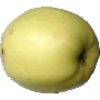
Label: Apple Golden 2